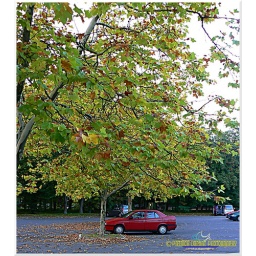
Love in red car